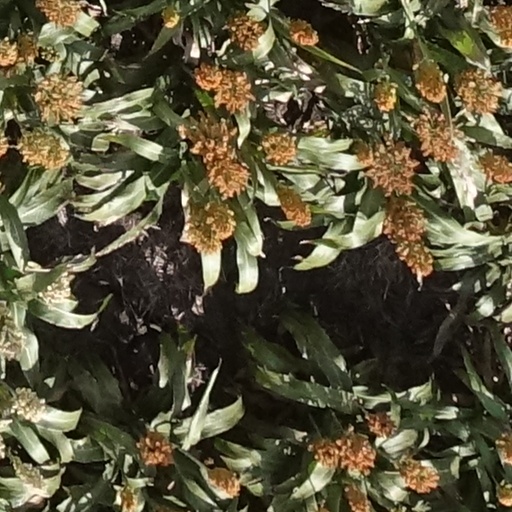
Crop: sorghum